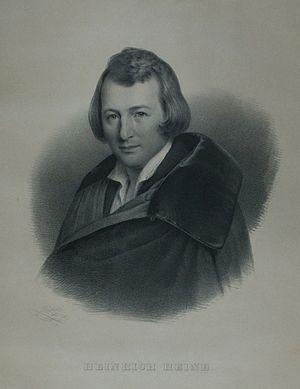
Giacomo Meyerbeer, de son vrai nom Jakob Liebmann Meyer Beer, est un compositeur allemand de confession juive né à Tasdorf, près de Berlin, le 5 septembre 1791 et mort à Paris le 2 mai 1864.